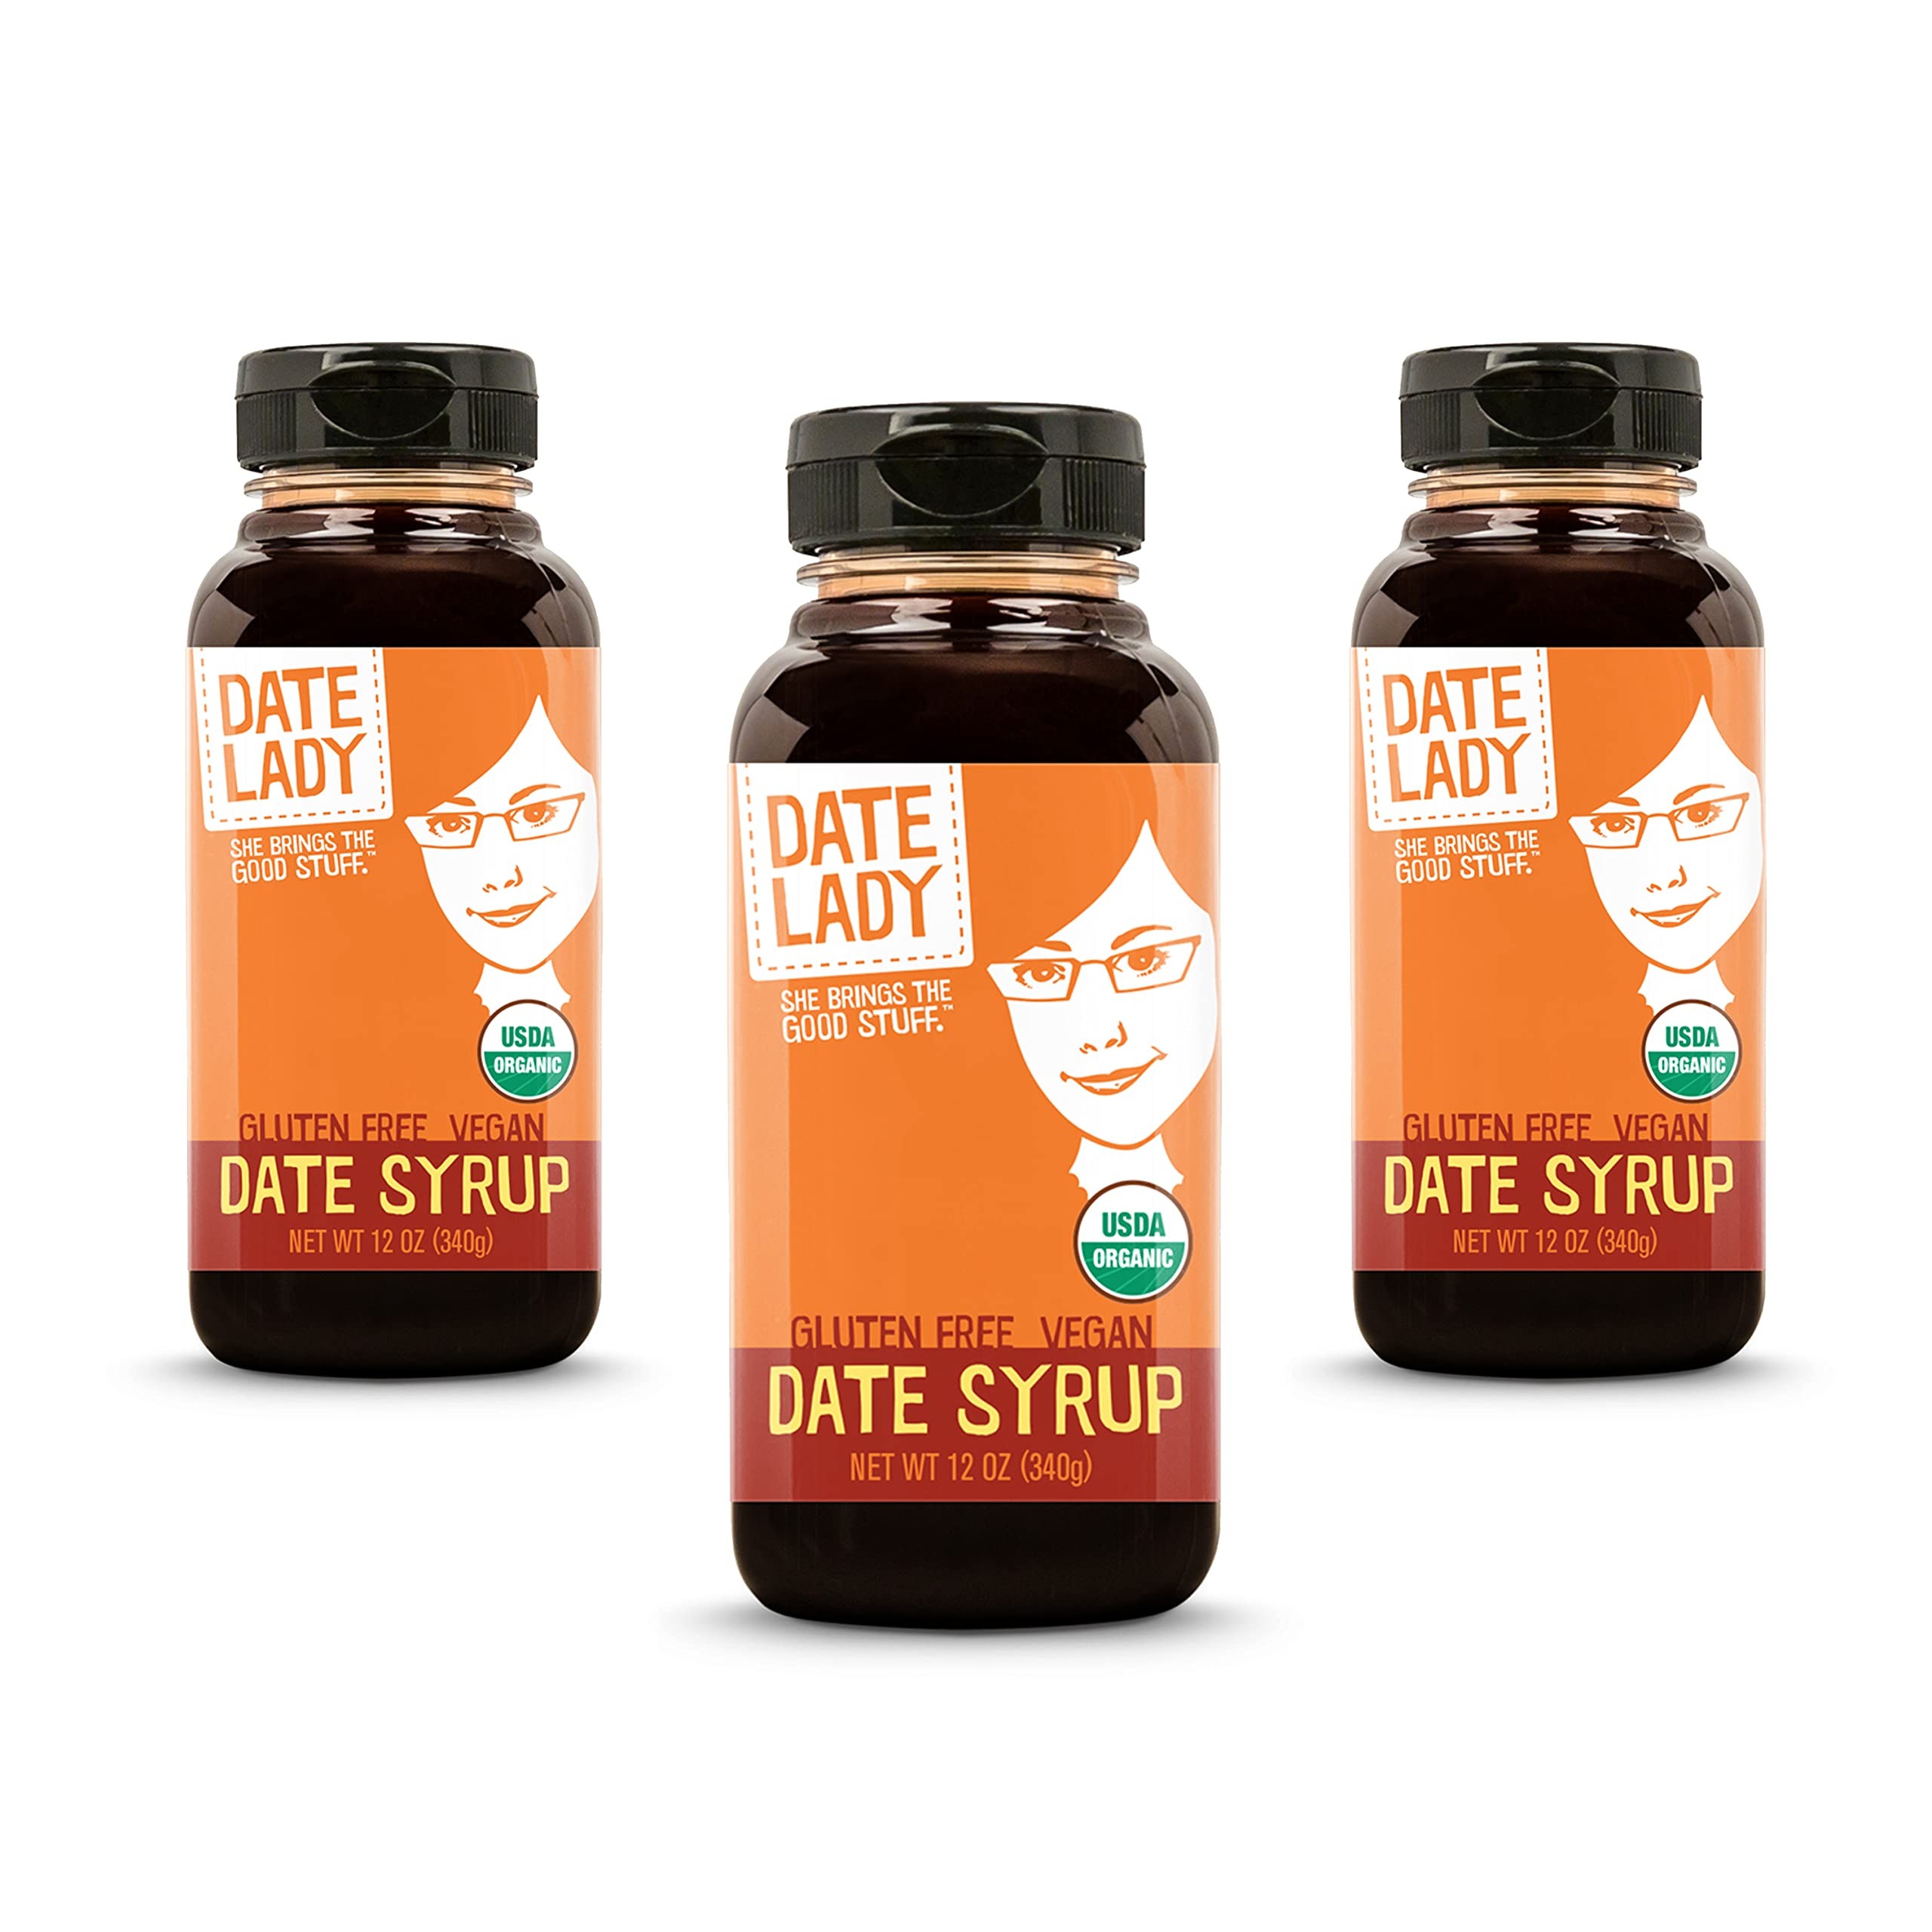
Item Name: Award Winning Organic Date Syrup 12 oz Squeeze Bottle | Vegan, Paleo, Gluten-free & Kosher (3-Pack) Sugar Substitute | More Nutrition Than Maple Syrup or Honey
Bullet Point 1: 1 Simple Ingredient: Just Organic Dates.
Bullet Point 2: Diet Friendly: Non-Gmo, Vegan, Kosher, Paleo, Gluten Free, No Added Sugar
Bullet Point 3: Nutrient-Dense: More potassium and magnesium than maple syrup and honey.
Bullet Point 4: Many Uses: Use as an all natural sweetener in sweet and savory dishes, and baking or as a spread on toast.
Bullet Point 5: Rich in antioxidants and electrolytes. Date syrup is great for a pre or post workout to recharge fatigued muscles.
Product Description: Benefits of Date Syrup - High in antioxidants and trace minerals. - More potassium, magnesium, iron & phosphorus than honey or maple syrup. - Nutrients are concentrated, providing more than 3% potassium*, 1% calcium* and 2% magnesium* in each tablespoon. *Based on Recommended Dietary Allowance How to use Date Syrup - Use date syrup on your breakfast favorites like waffles, pancakes, French toast or oatmeal. - Dollop on greek yogurt and ice cream. - Mix in smoothies, shakes or coffee for a hint of sweetness. - Drizzle over goat cheese & crostini or cheddar cheese & apples. - Add to roasted veggies like carrots or Brussels sprouts. - Make a nutrient-rich dessert using date syrup! - Use as replacement for processed sugar or honey when cooking or baking. When baking, try replacing 1 cup sugar with 3/4 cup Date Syrup and decrease any other liquid by 25%.
Value: 36.0
Unit: Ounce

Price: 31.93